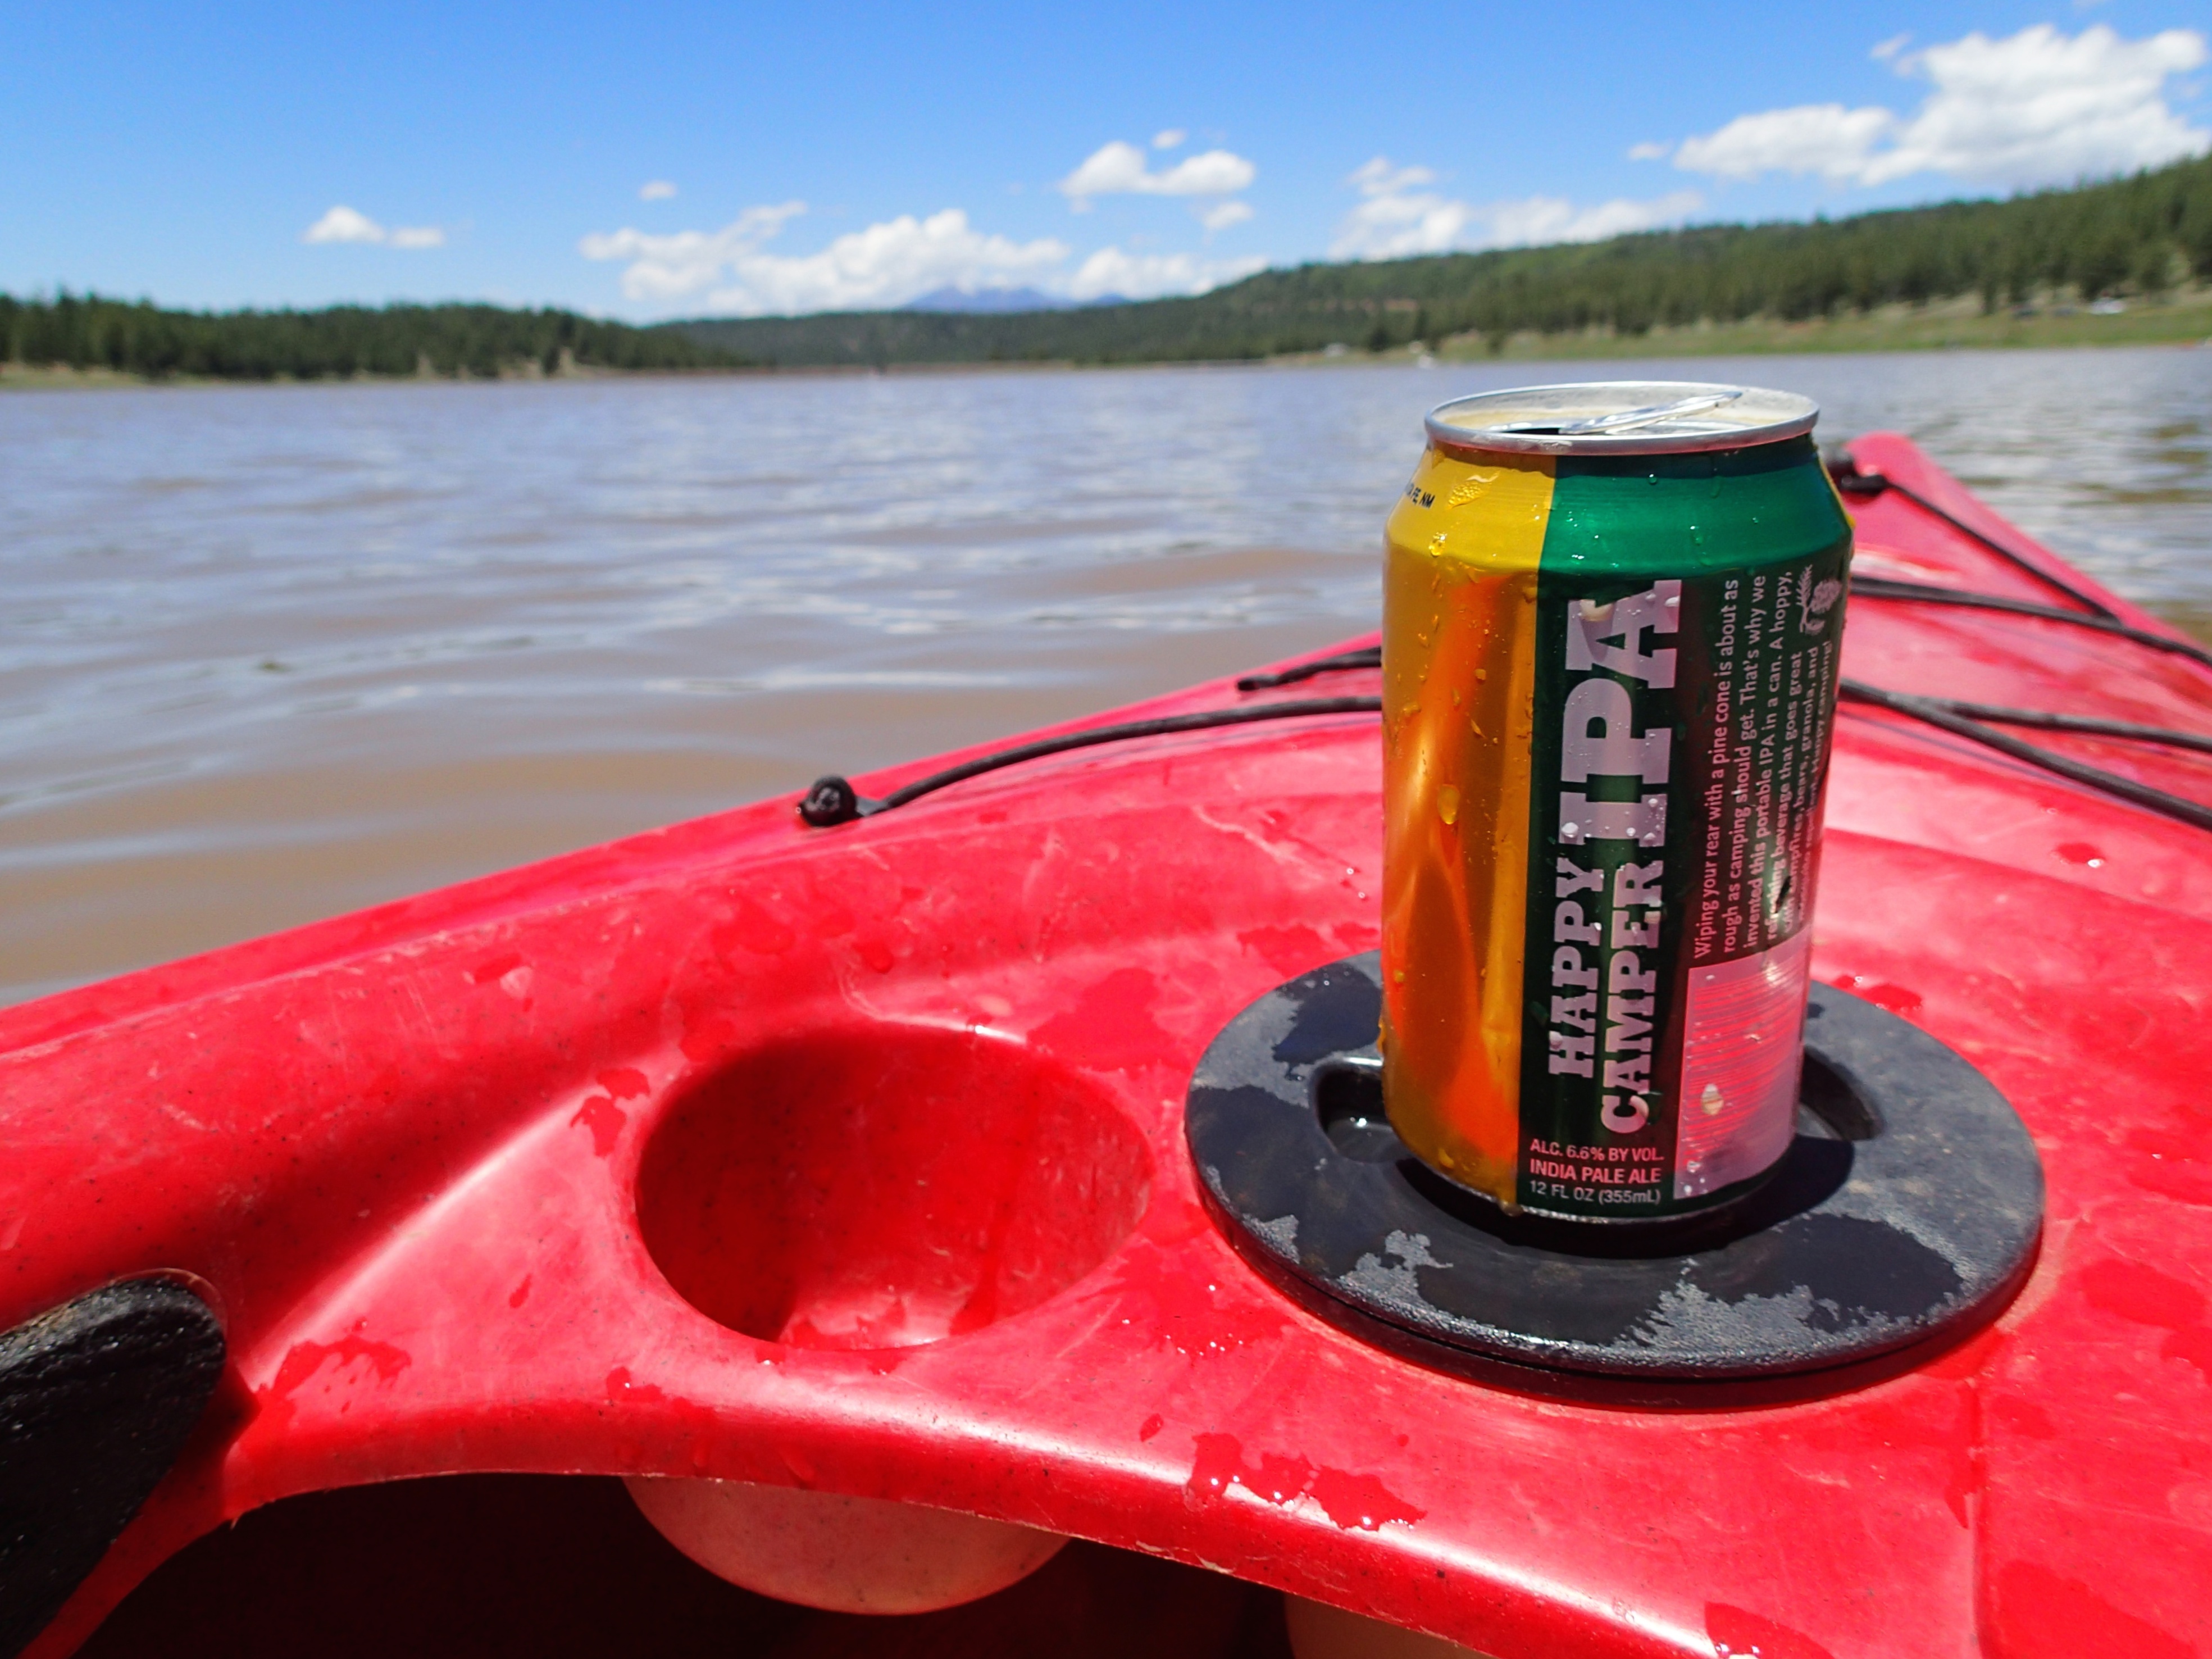
boat, wheel, red, vehicle, kayak, boating, watercraft